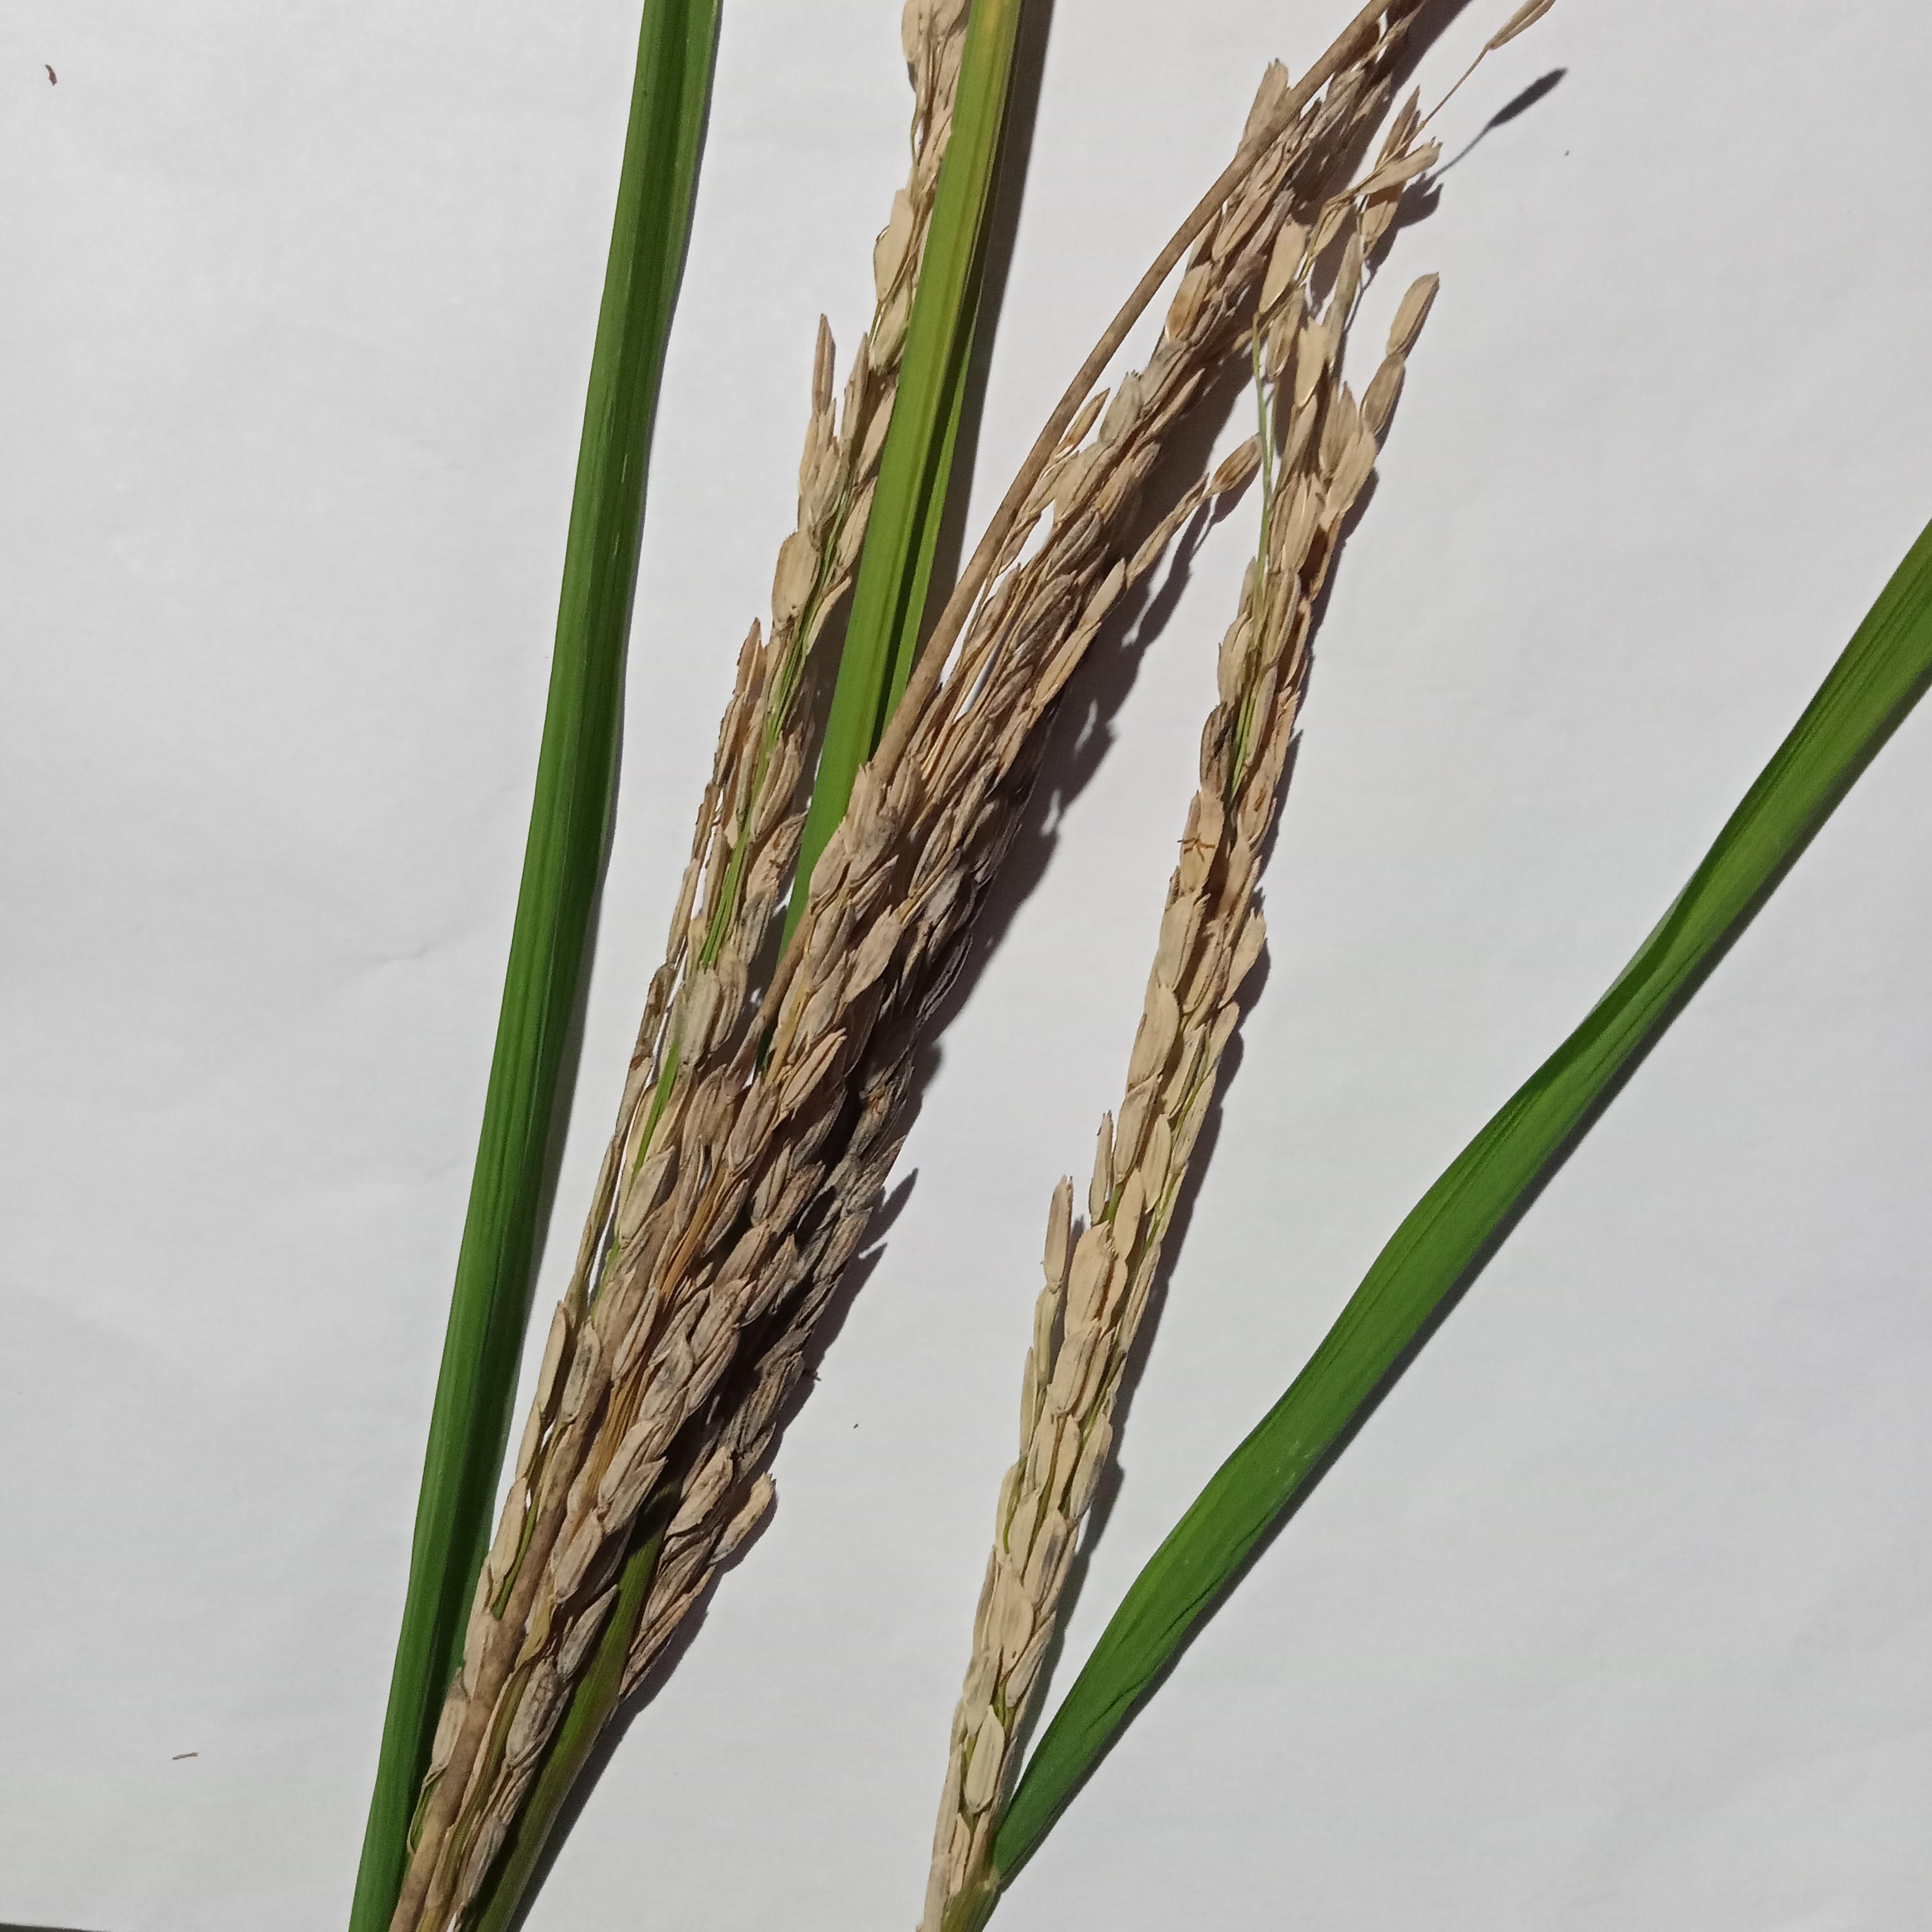
Label: Rice___Neck_Blast